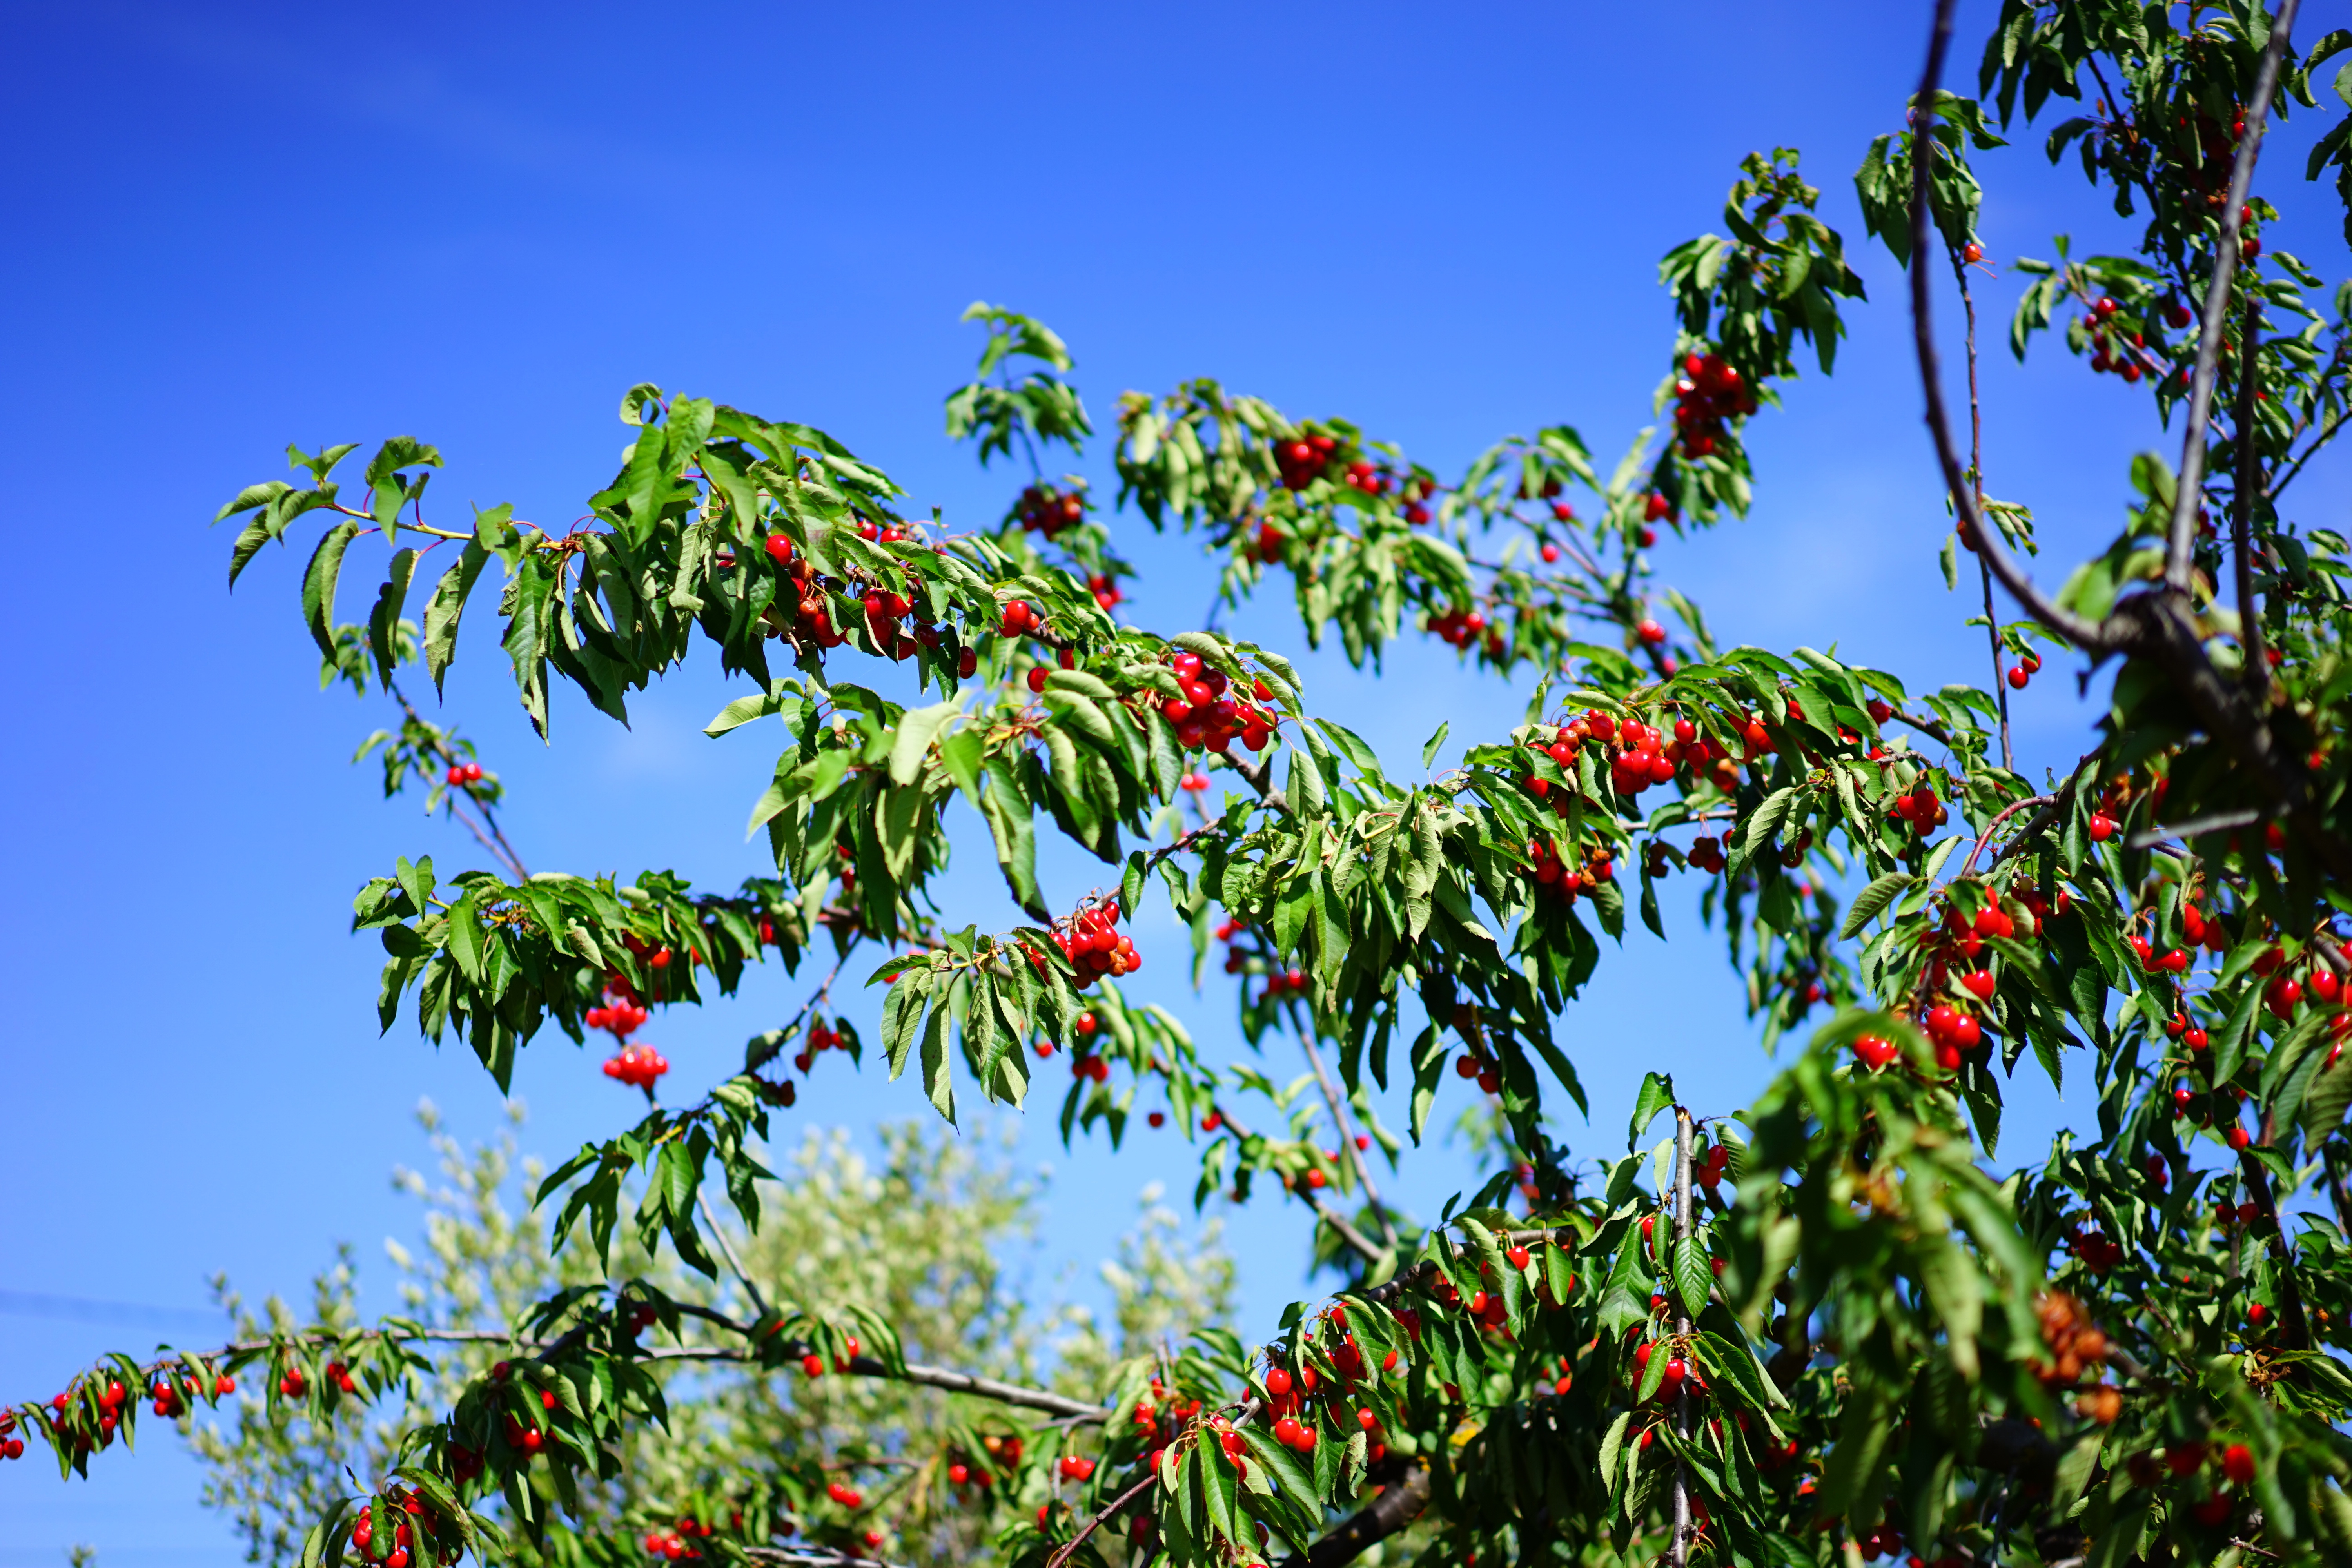
tree, nature, branch, blossom, plant, sky, sunlight, leaf, flower, ripe, green, red, jungle, produce, autumn, botany, flora, shrub, fruit tree, fruits, cherry, cherries, flowering plant, sour cherries, fr chtchen, cherry harvest, natural environment, woody plant, land plant